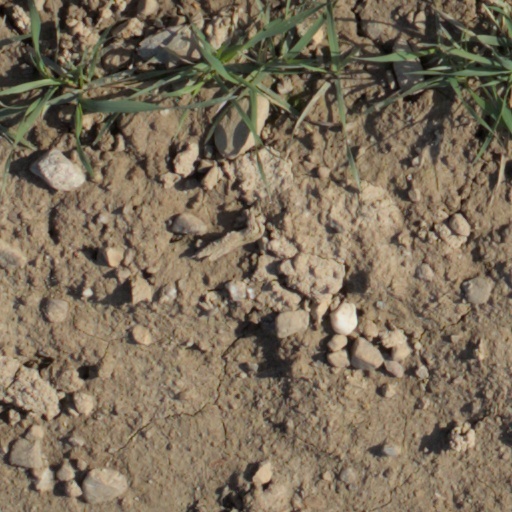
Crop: wheat